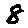
Label: 8